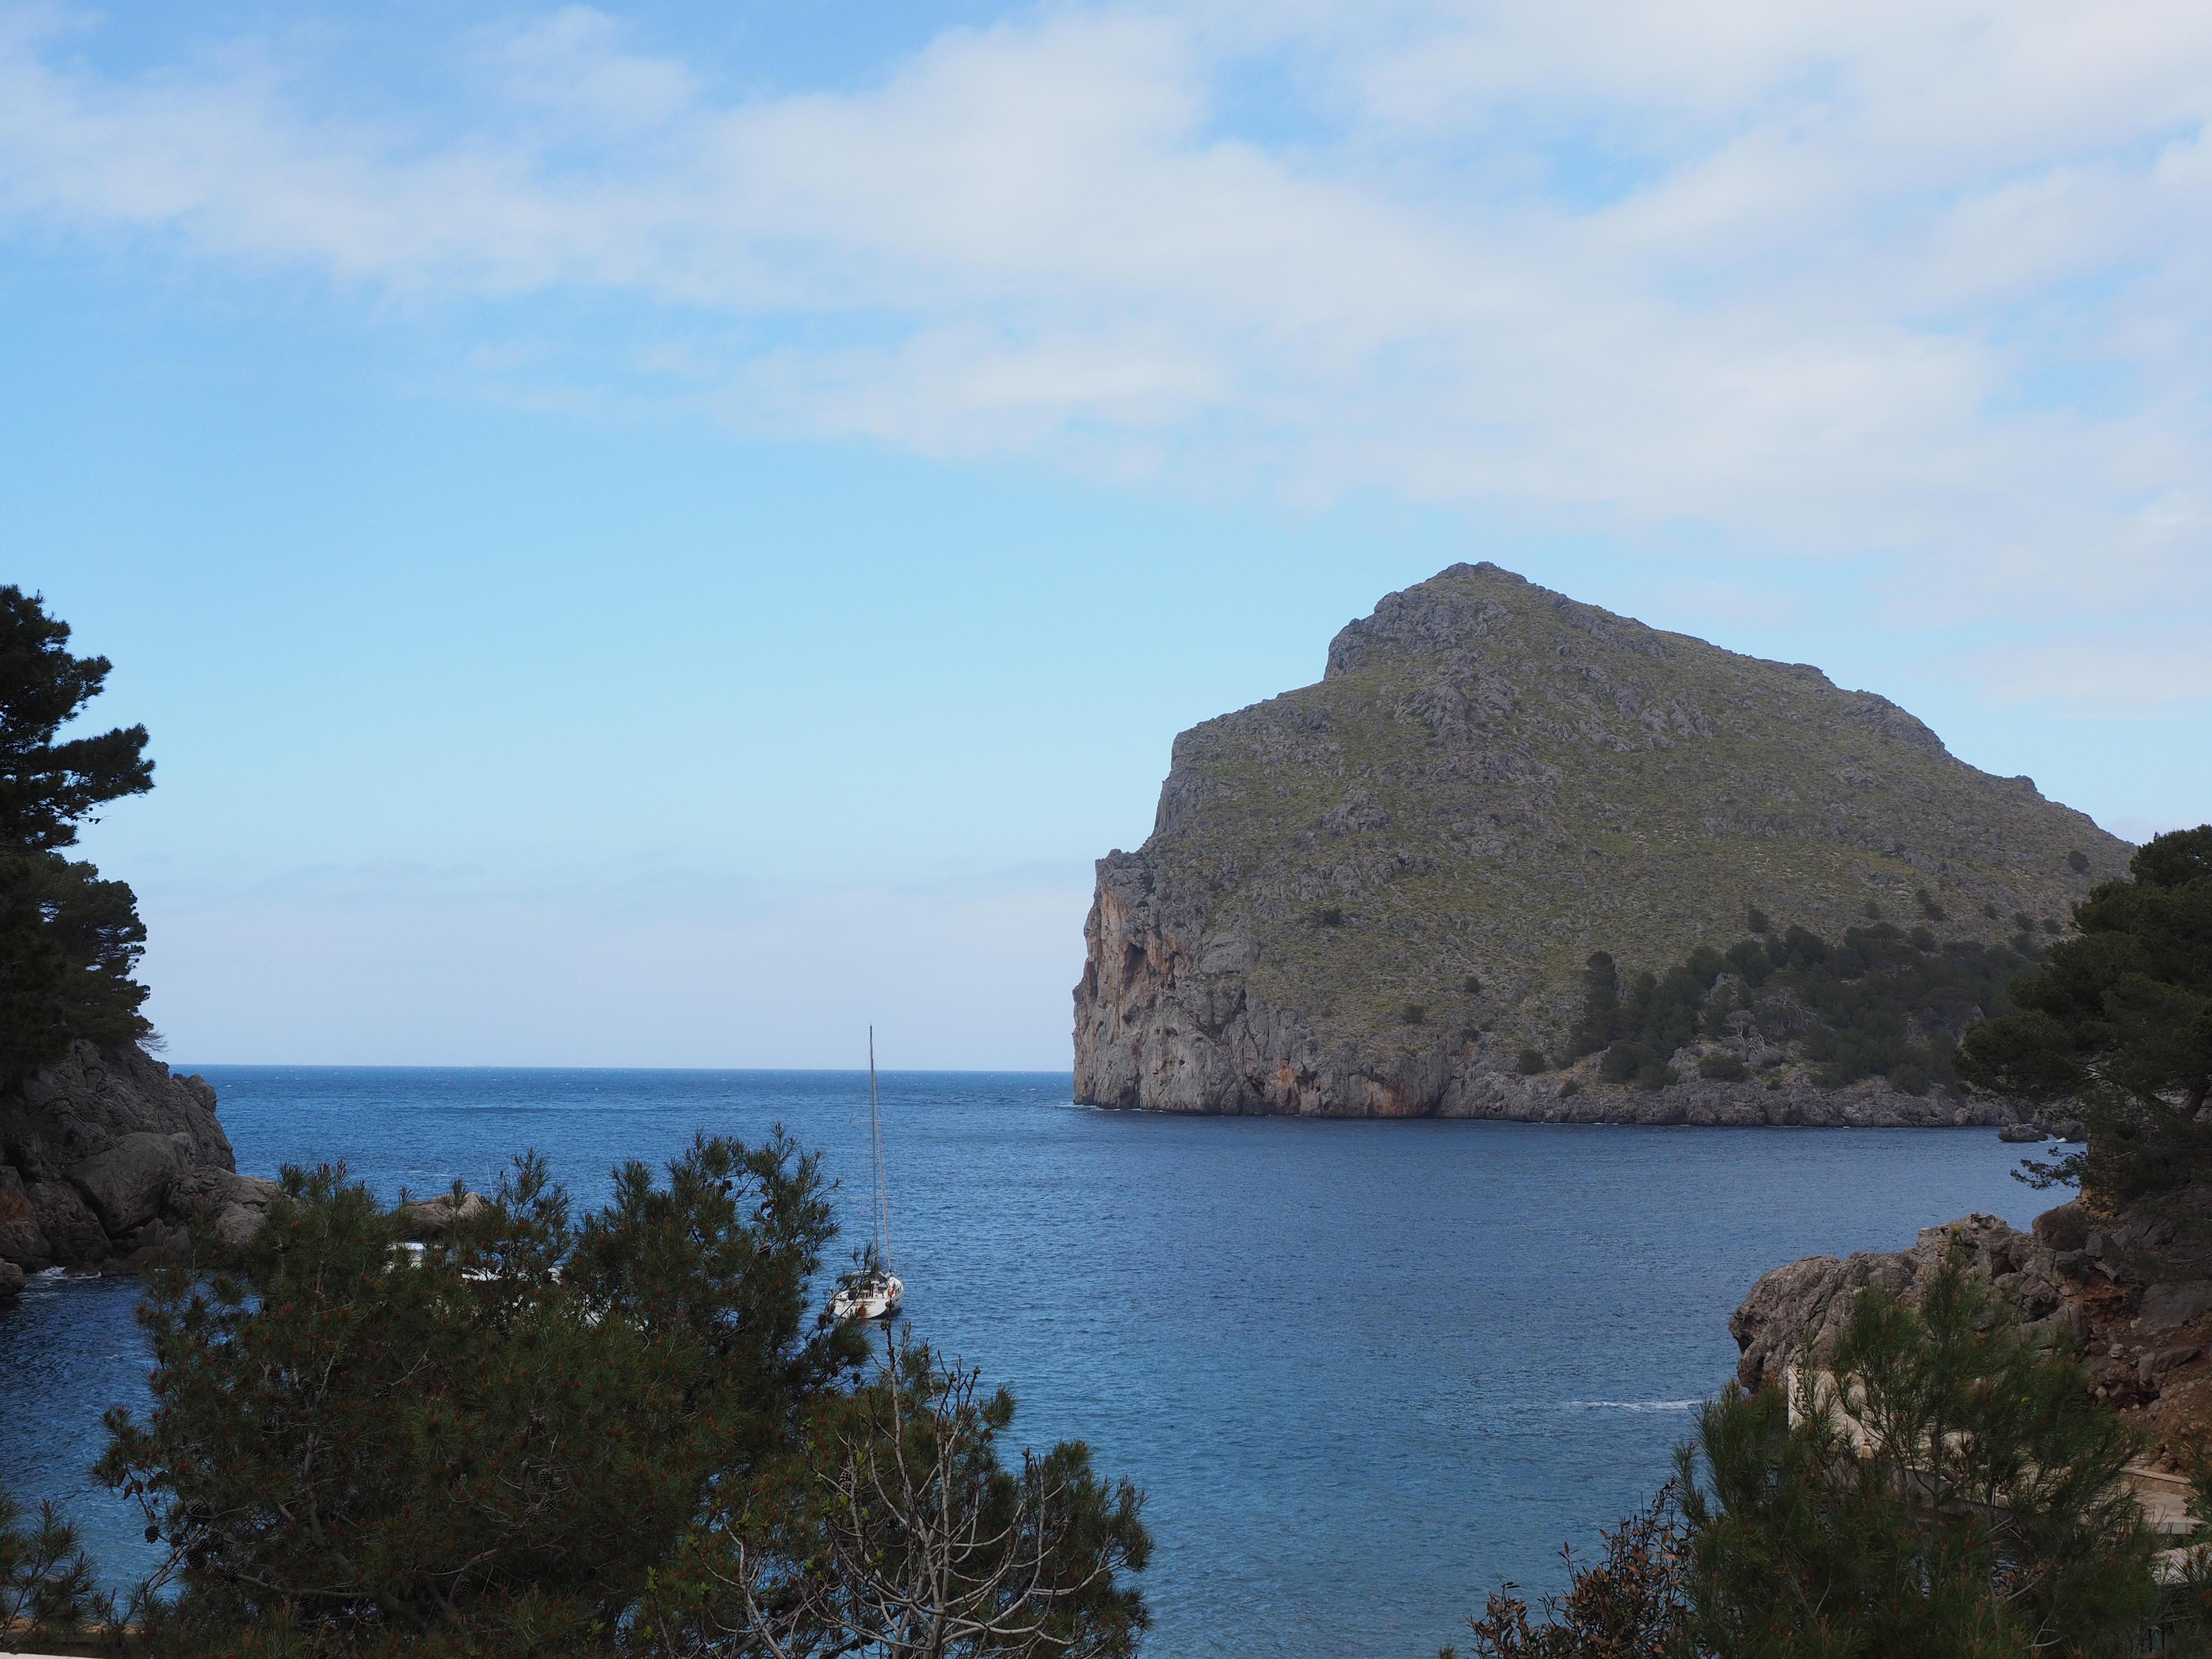
beach, sea, coast, rock, ocean, mountain, shore, lake, vacation, cliff, cove, bay, reservoir, terrain, body of water, places of interest, mallorca, loch, booked, cape, landform, sea bay, natural wonders, serra de tramuntana, sa calobra, bay of sa calobra, platja de sa calobra, cases de sa calobra, cala de sa calobra